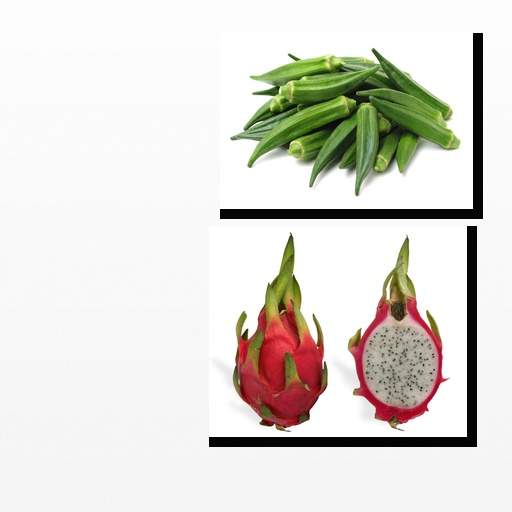
Food items: okra, dragon_fruit